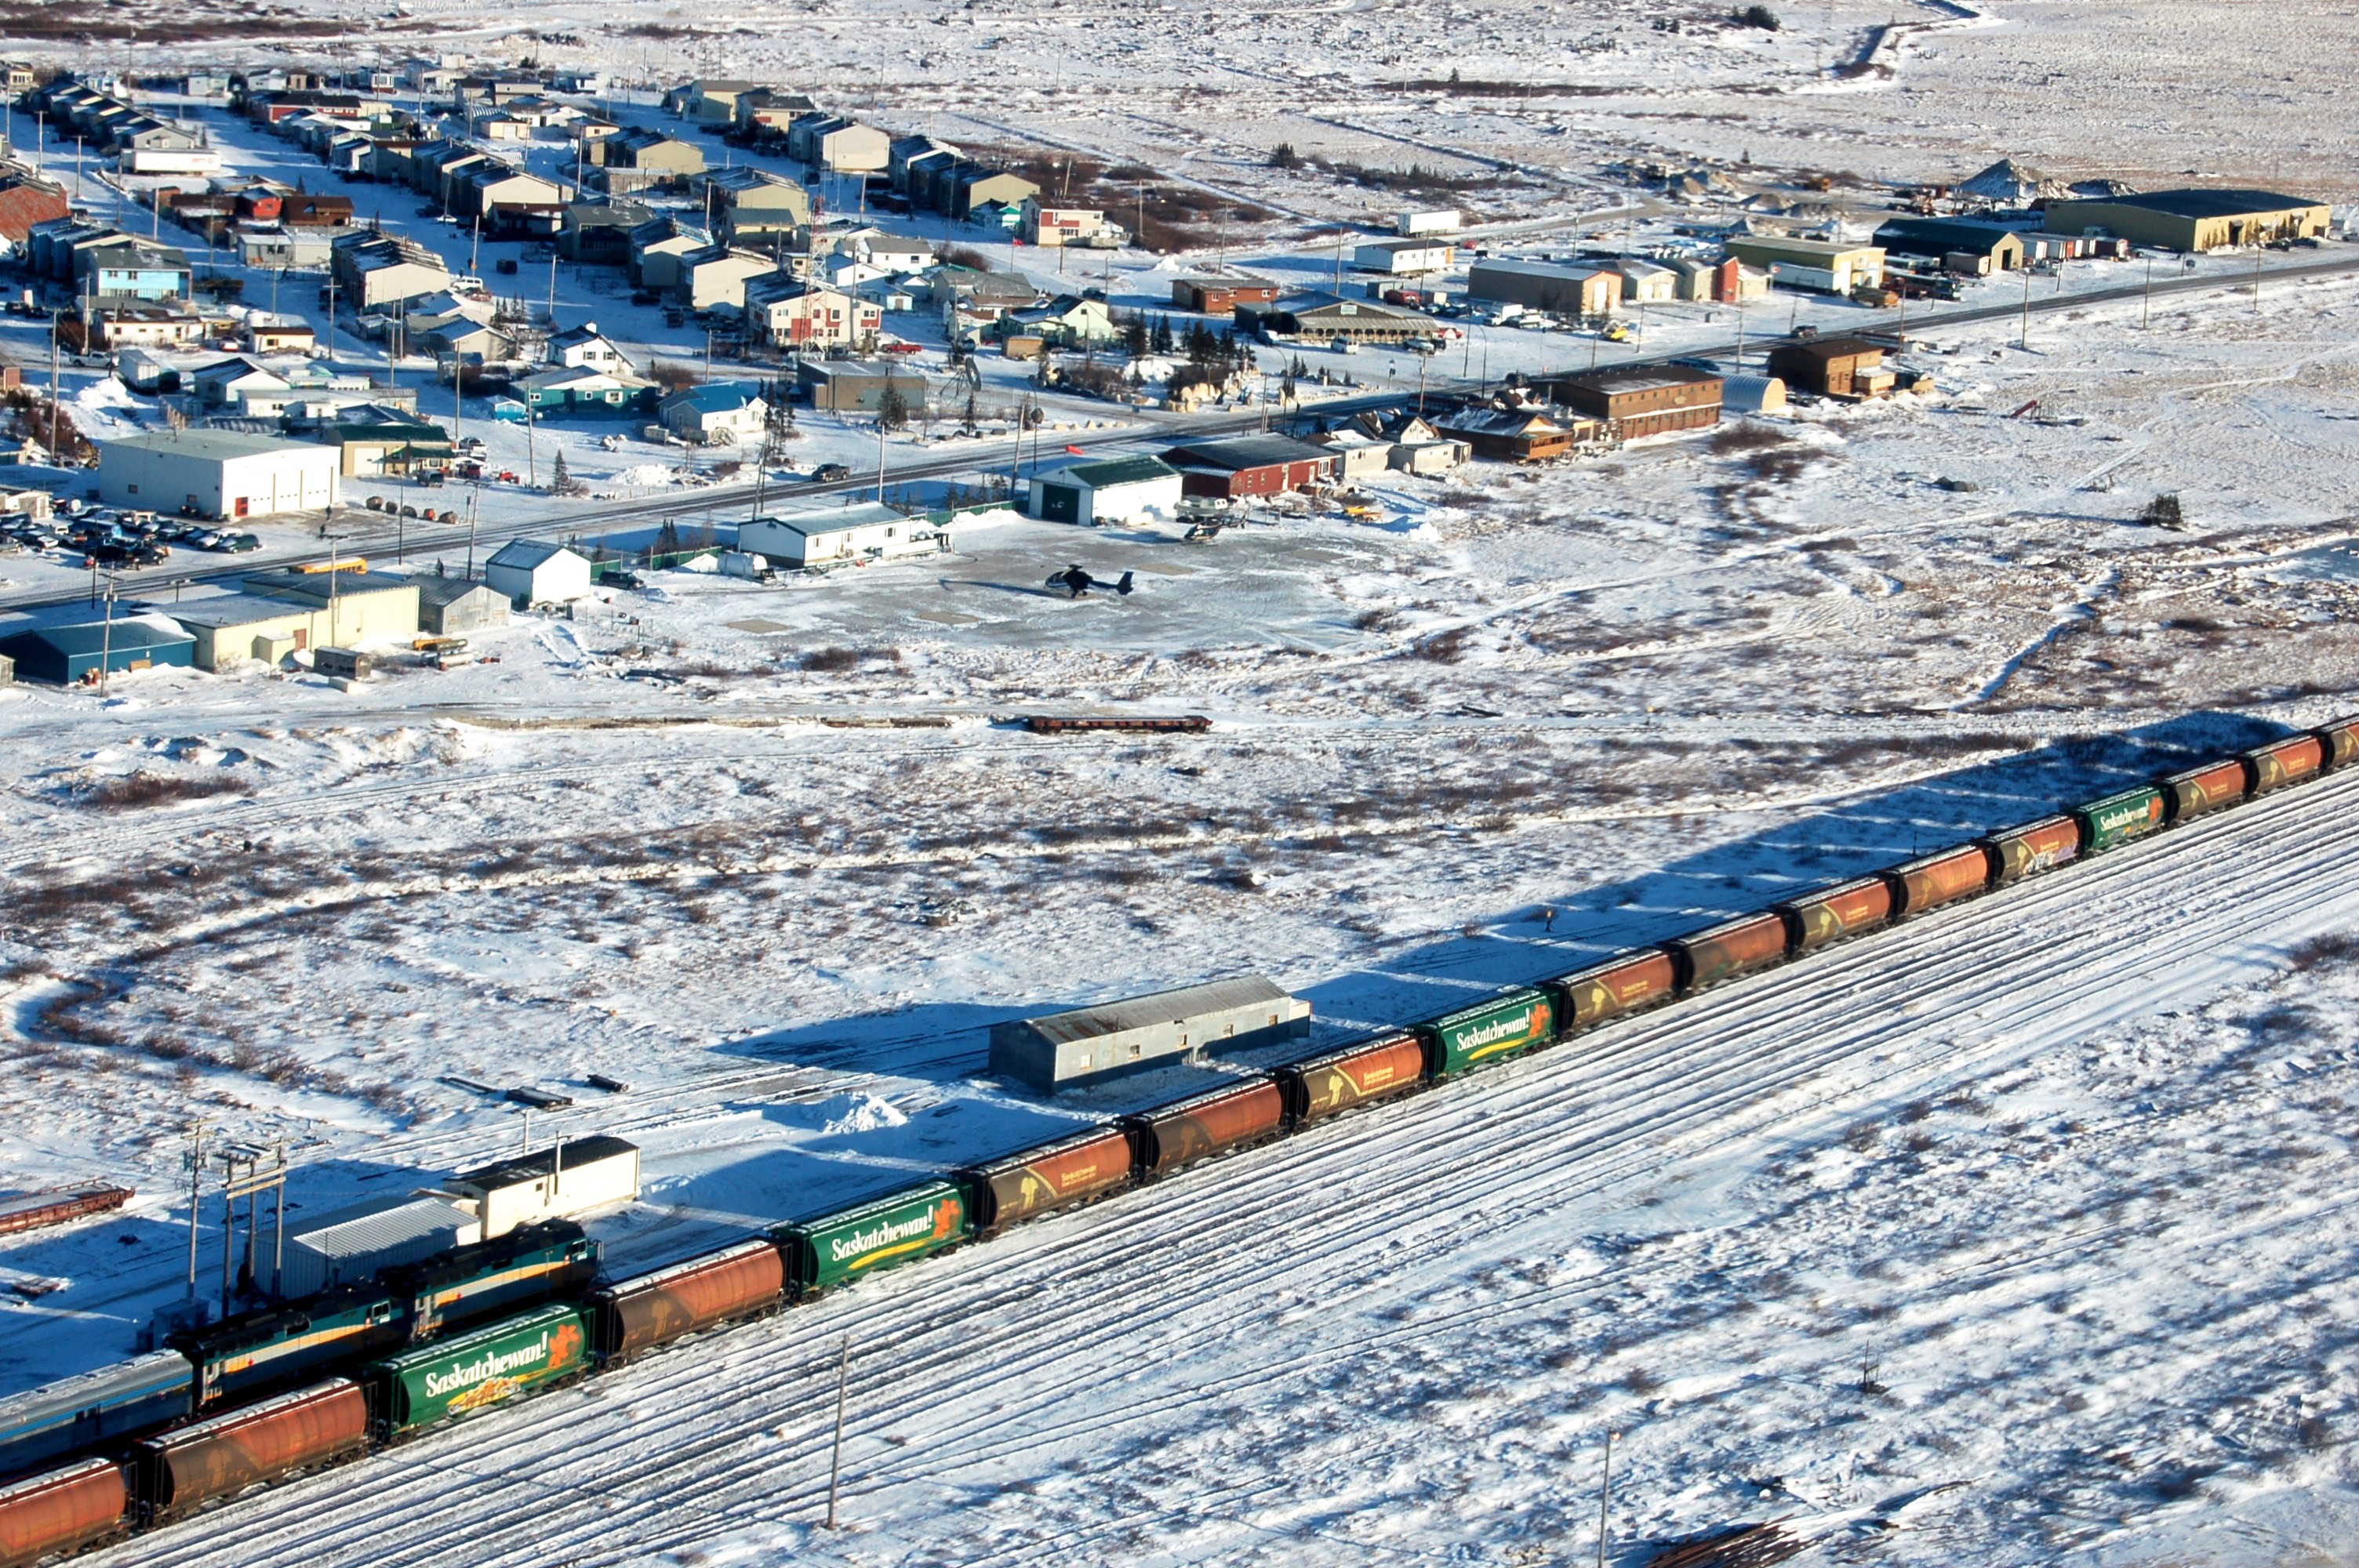
snow, winter, railway, railroad, countryside, train, village, transport, ice, outside, canada, homes, houses, cars, manitoba, piste, churchill, aerial photography, geological phenomenon